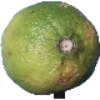
Label: limes